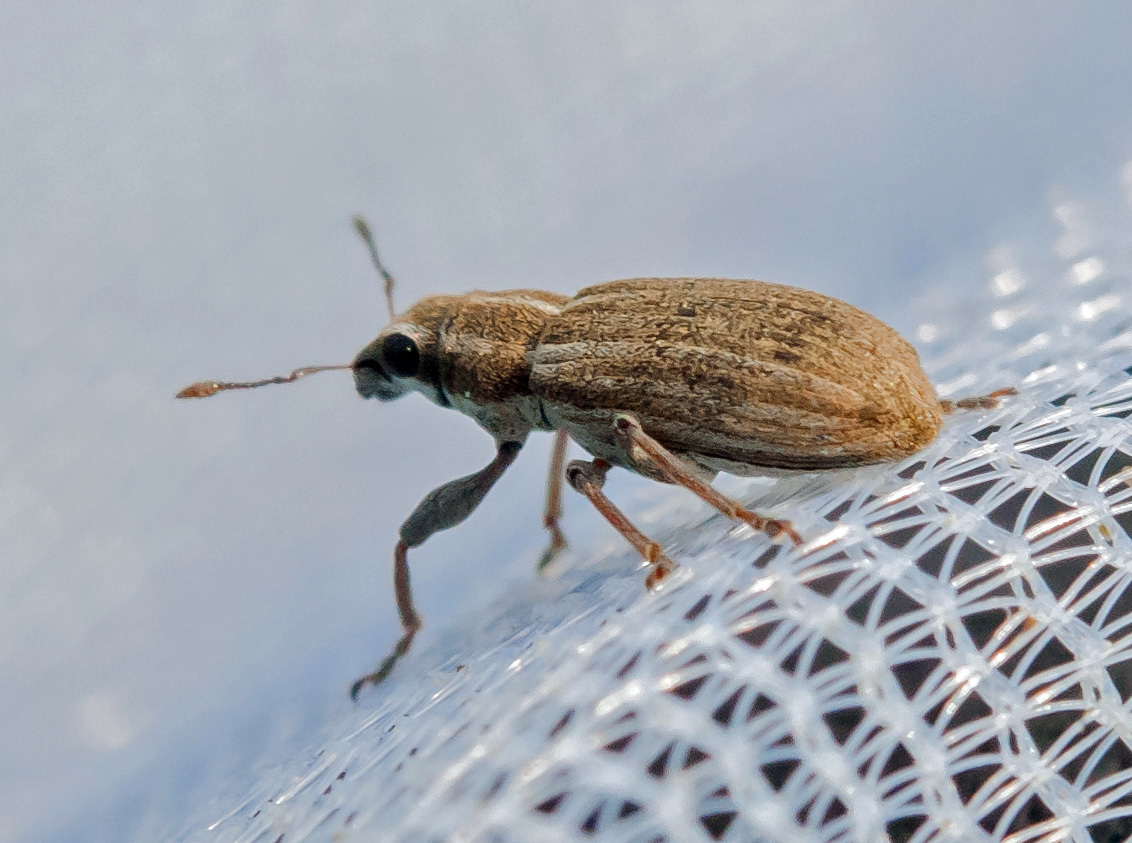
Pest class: pea_leaf_weevil